Santo Domingo Zanatepec

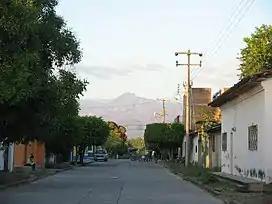
Street in Santo Domingo Zanatepec

Santo Domingo Zanatepec is a town and municipality in Oaxaca in south-western Mexico.